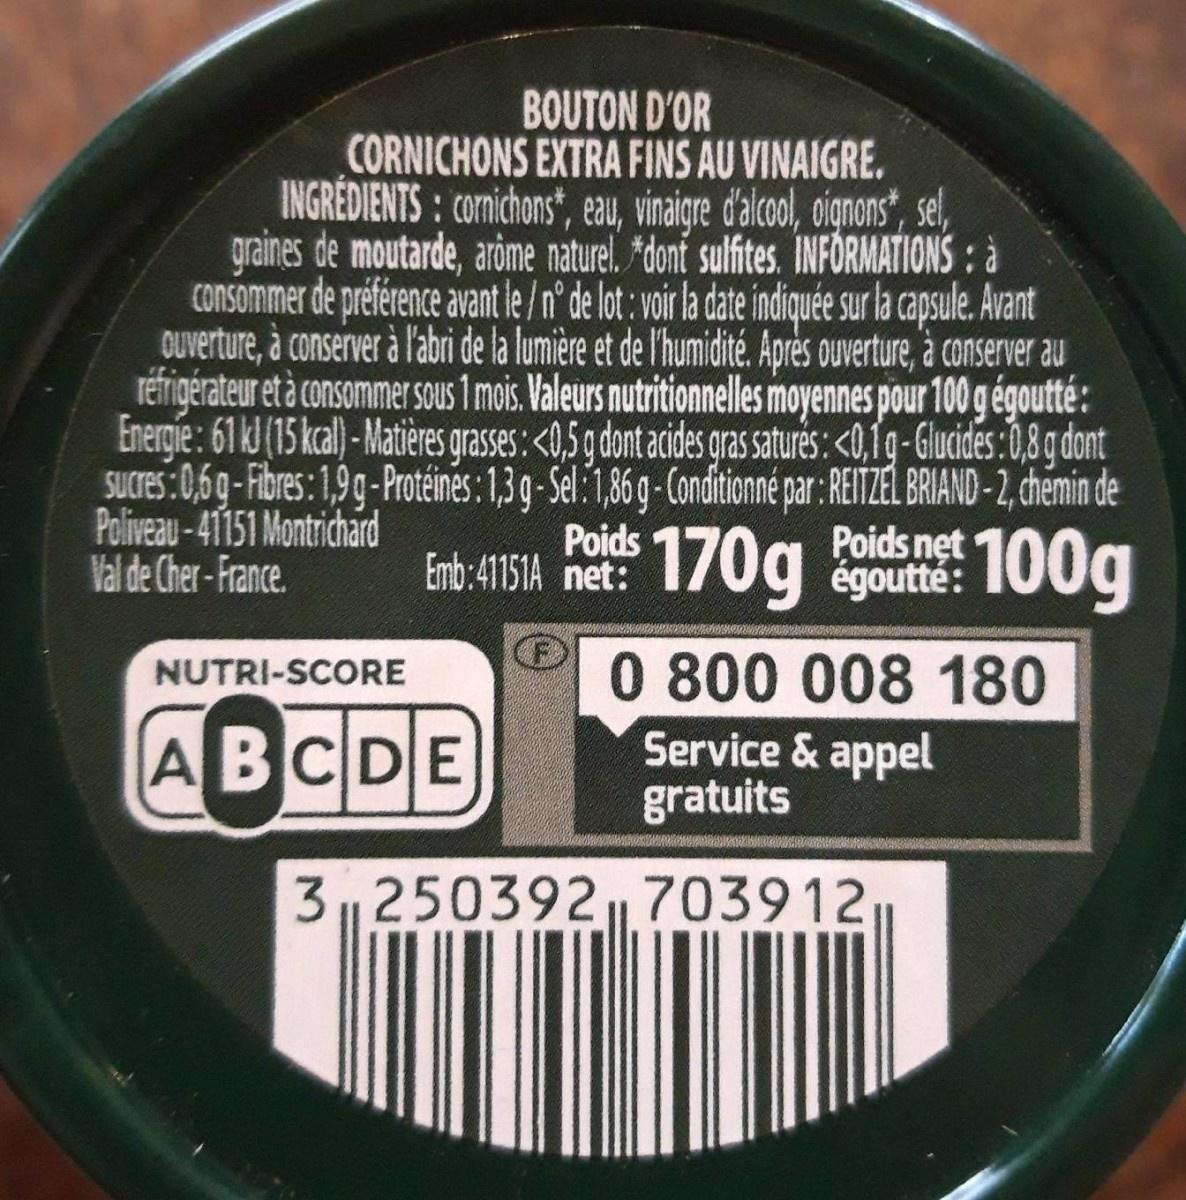
Nutri-Score label: nutriscore-b